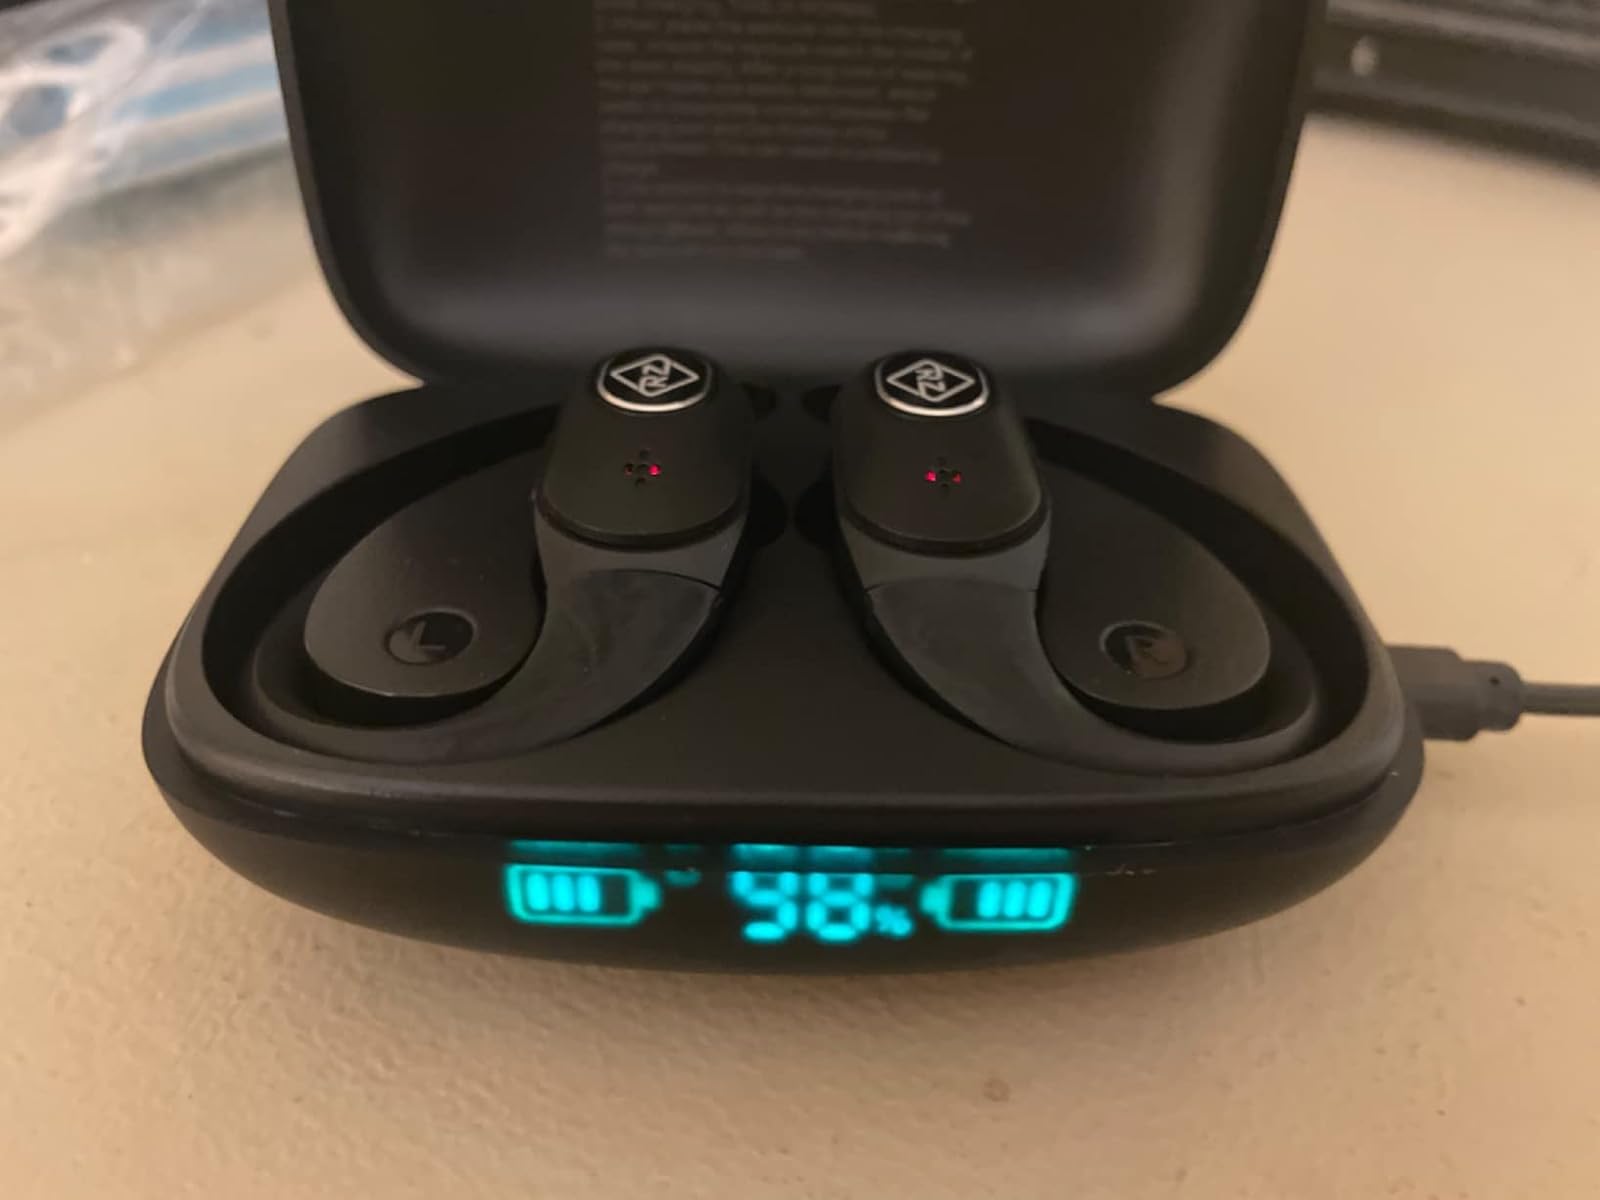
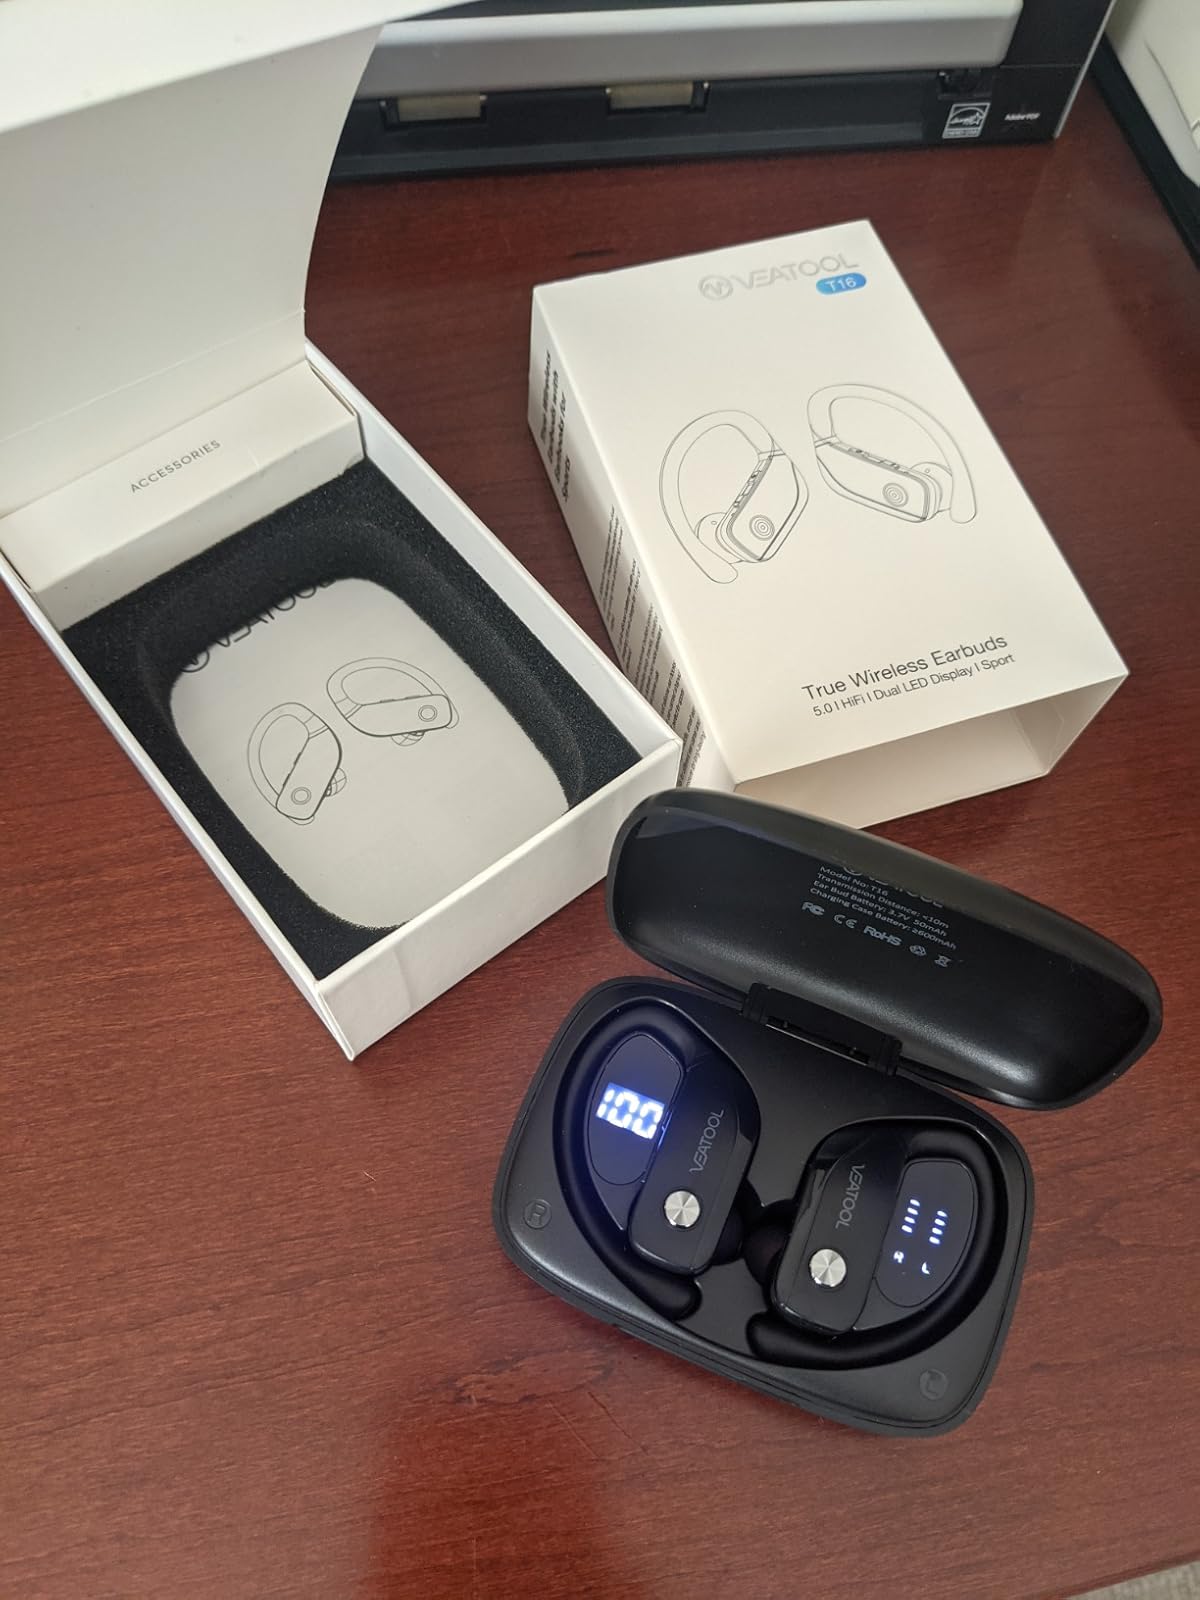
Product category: earbuds
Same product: no